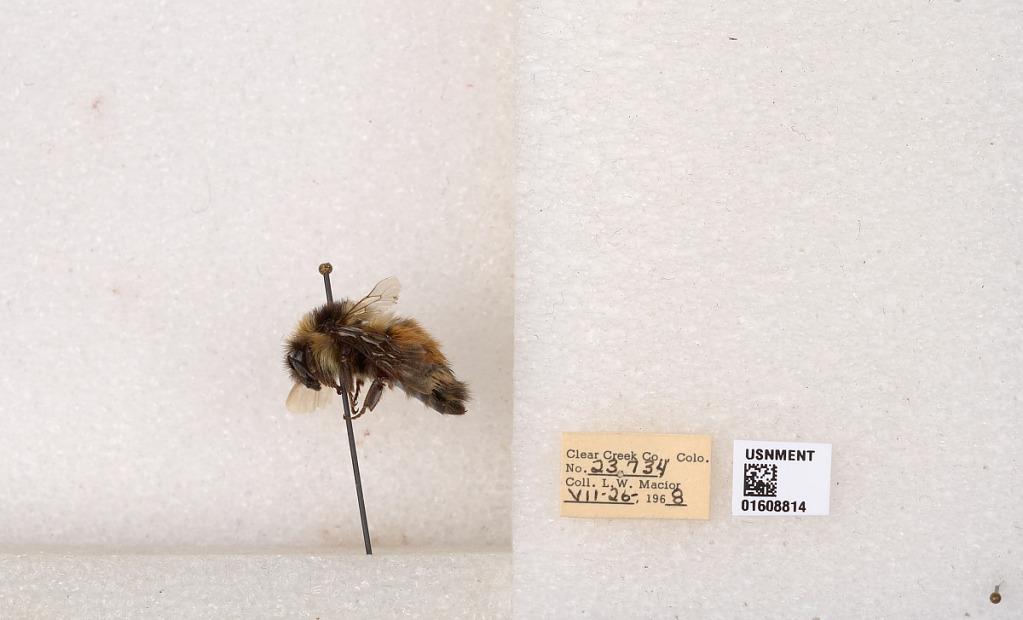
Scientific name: Bombus (Pyrobombus) sylvicola Kirby
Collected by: L. Macior
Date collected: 1968-7-26
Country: United States
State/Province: Colorado
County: Clear Creek
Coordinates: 39.6891, -105.644